A Twal A Tar

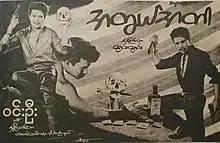
film poster

A Twal A Tar is a 1972 Burmese black-and-white drama film, directed by Win Oo starring Win Oo and Sandar Lin.